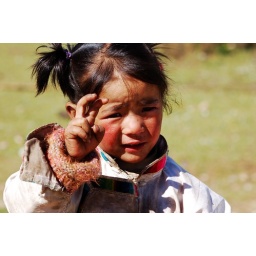
&lt;em&gt;A little girl standing beside the road said hello to me.&lt;/em&gt;